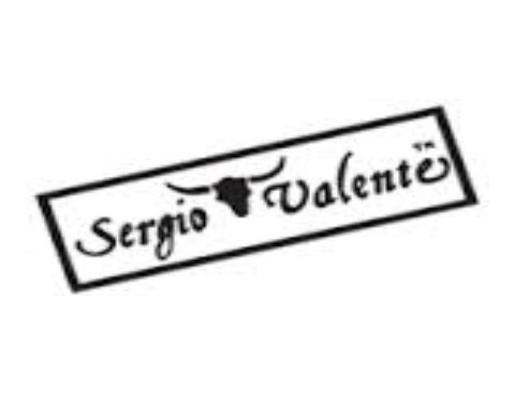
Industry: Clothes